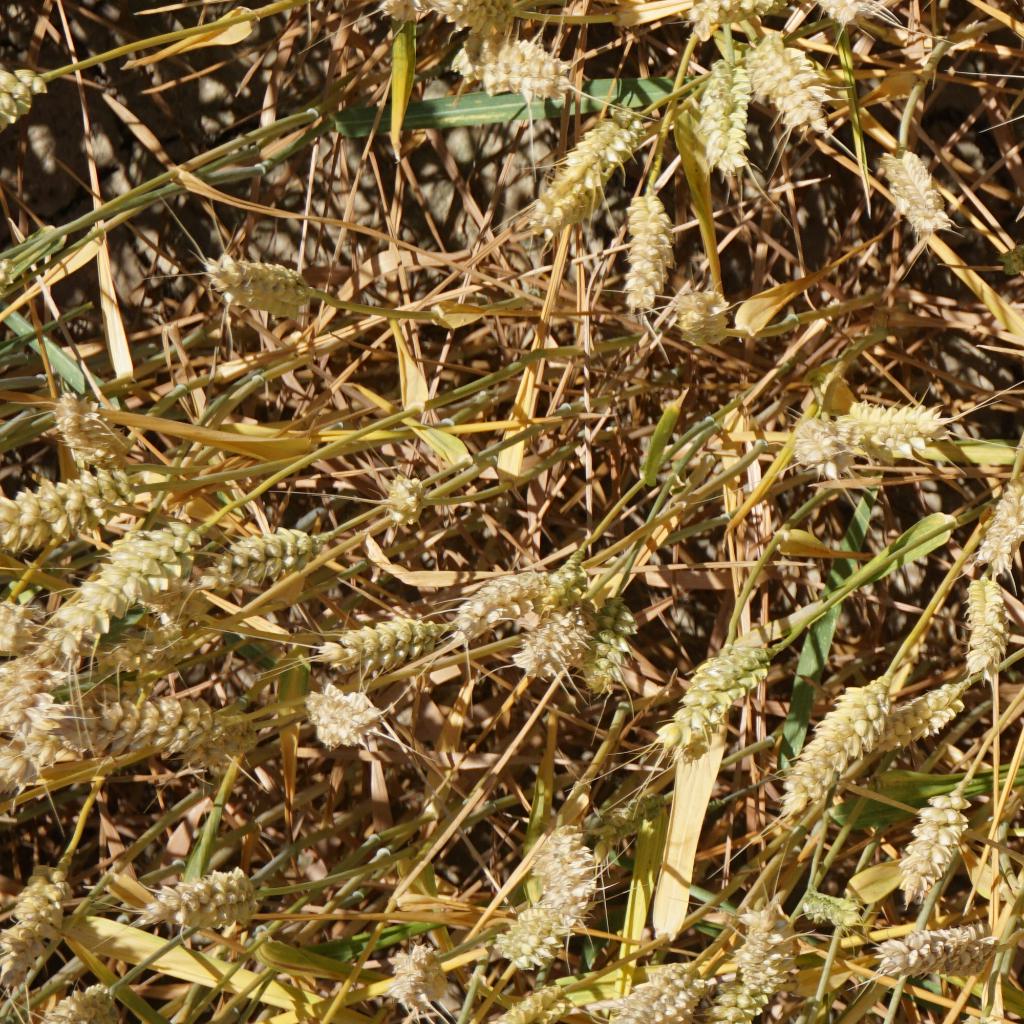
Country: France
Location: Gréoux
Wheat development stage: Filling - Ripening